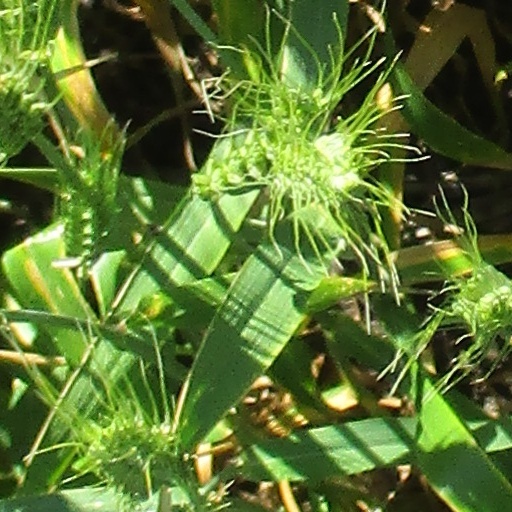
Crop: wheat